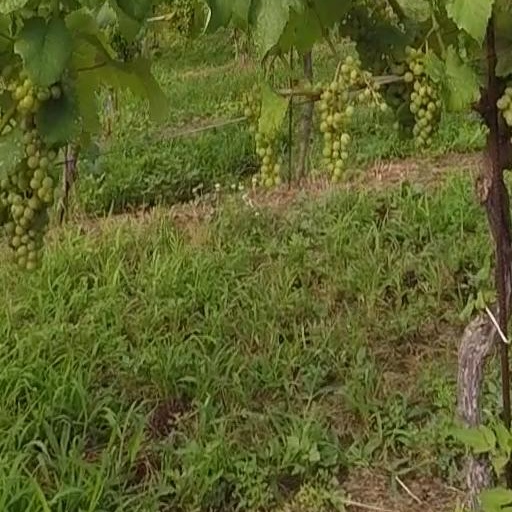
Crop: grape